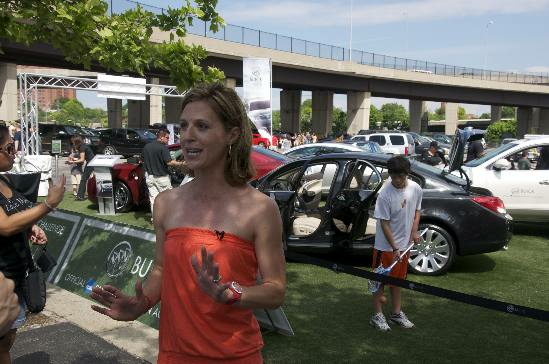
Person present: Yes